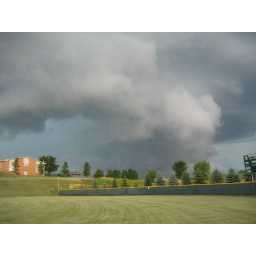
us guys were out throwing boomerangs at St. Pat's ball field when this monster moved in